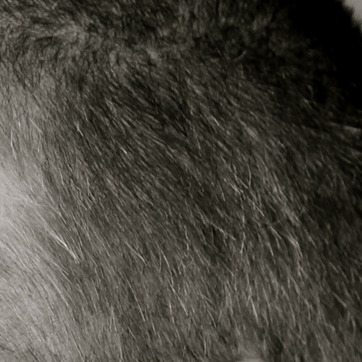
Material: hair